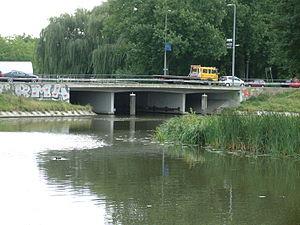
Les ponts sur la Rotte sont situés tout au long de la rivière de la Hollande-Méridionale, la Rotte, de la ville de Hollevoeterbrug à la Nouvelle Meuse à Rotterdam, en passant par la ville de Moerkapelle. Cette voie d'eau est navigable sur tout son parcours.